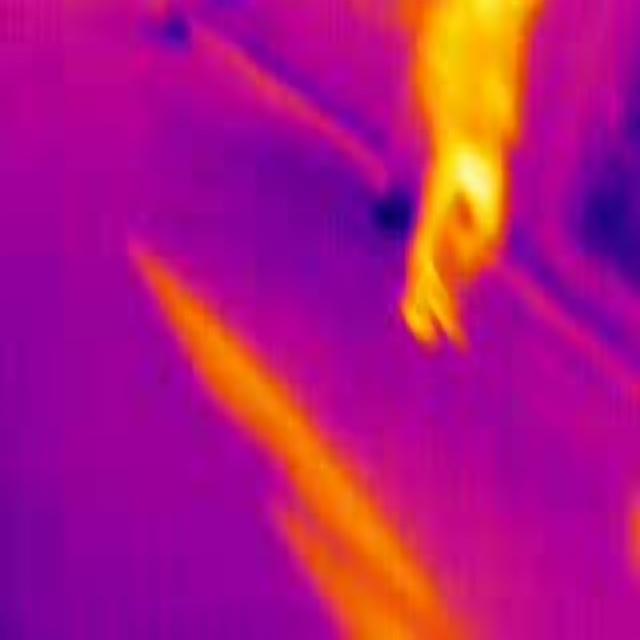
Detected objects:
label: person